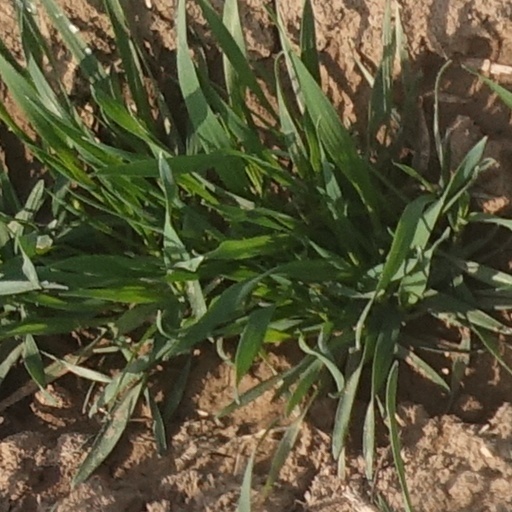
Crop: wheat